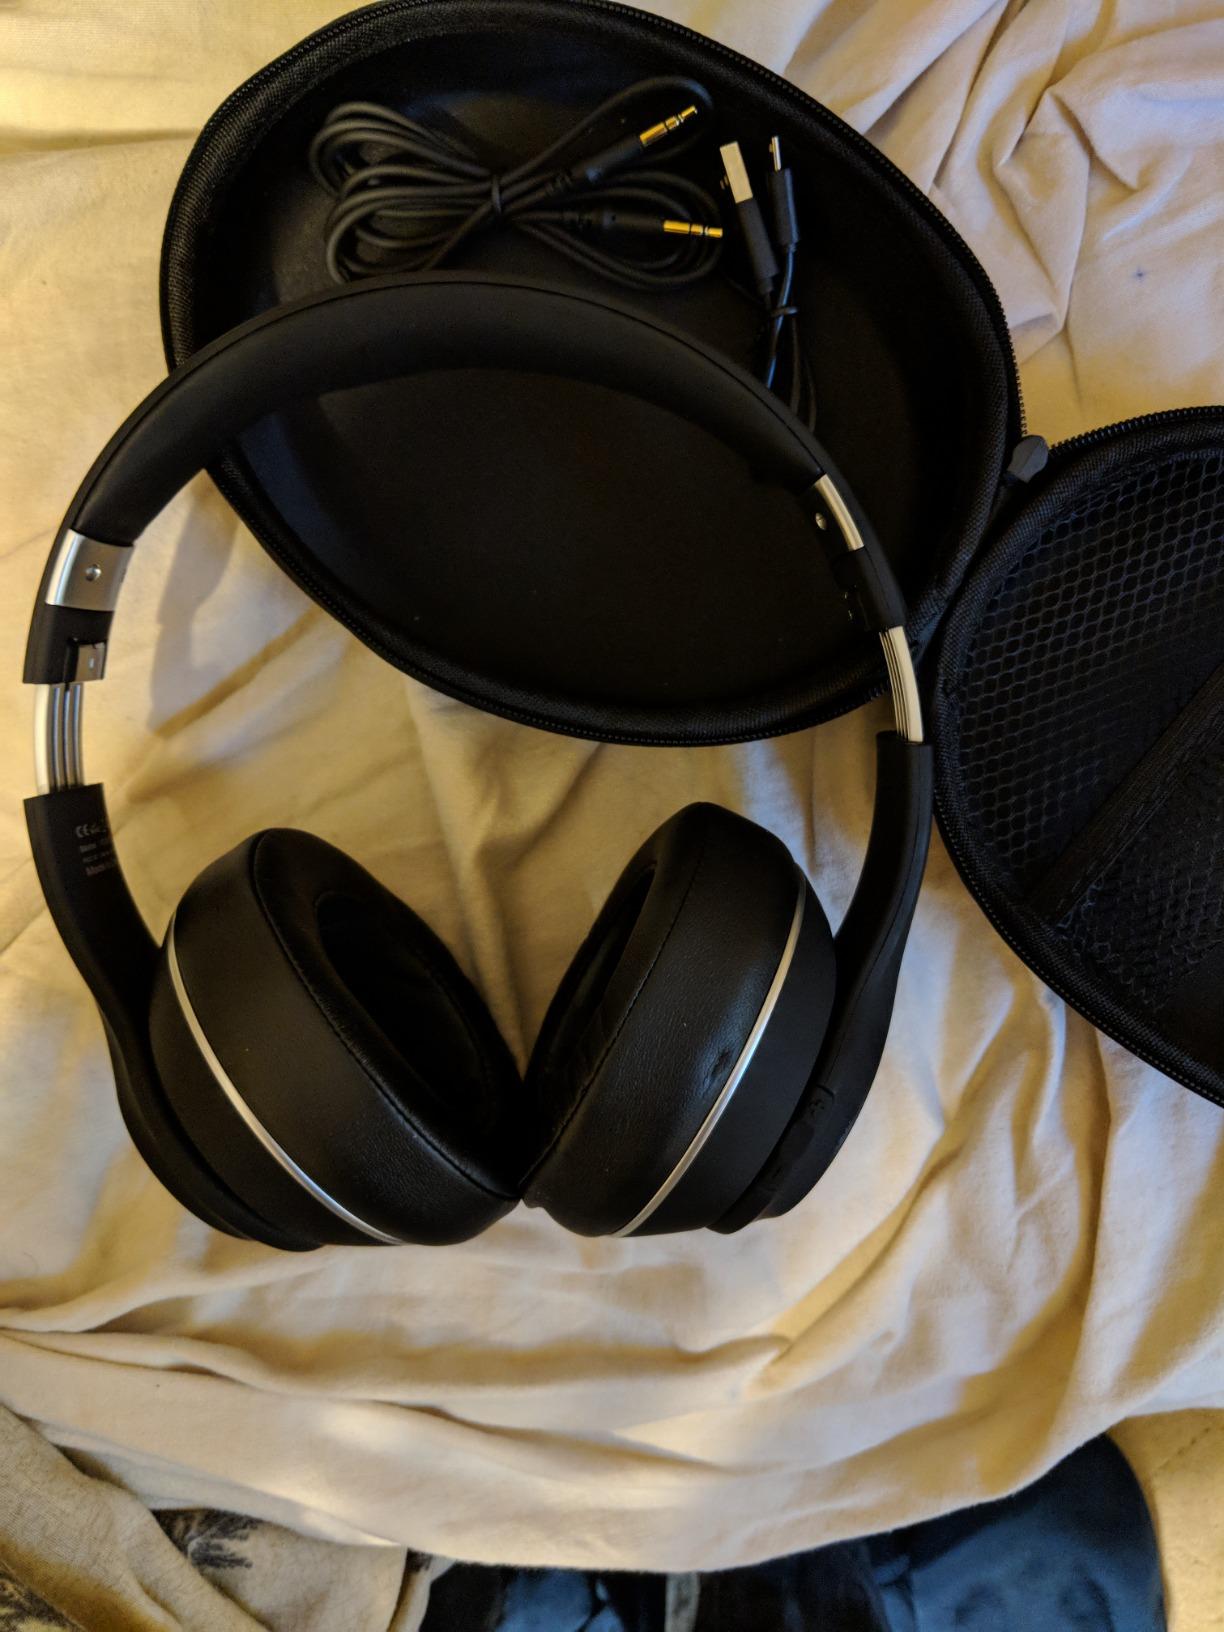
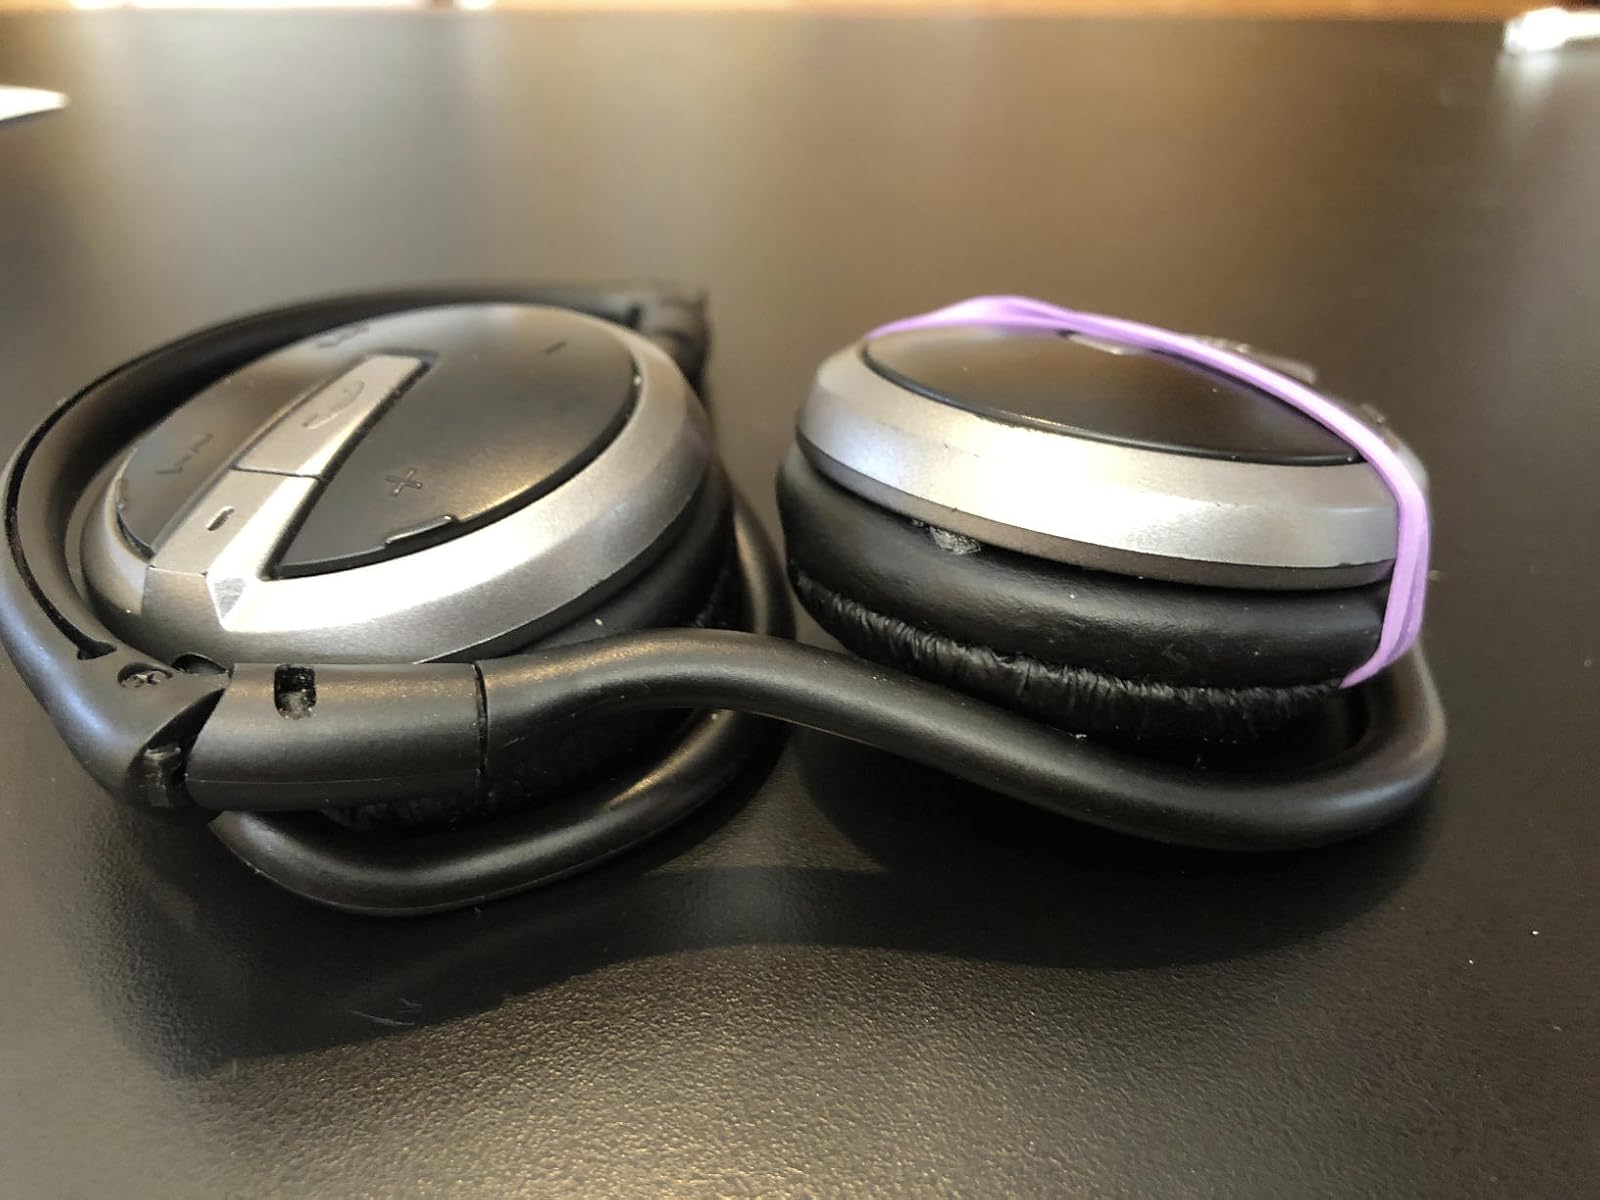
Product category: headphones
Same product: no